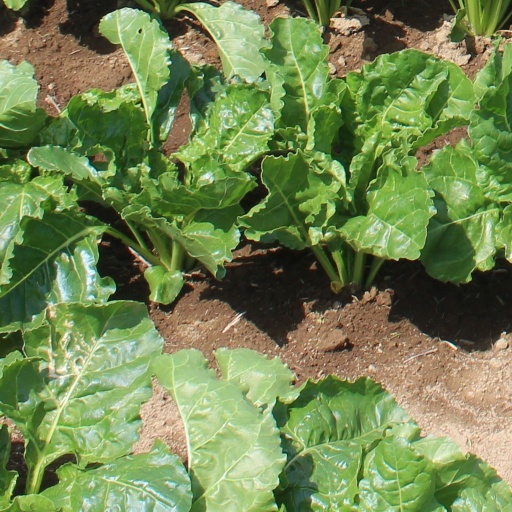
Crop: sugar beet